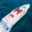
Label: ship